Question: What color is the bathroom?
Tambaya: Menene launin bayan gidan?
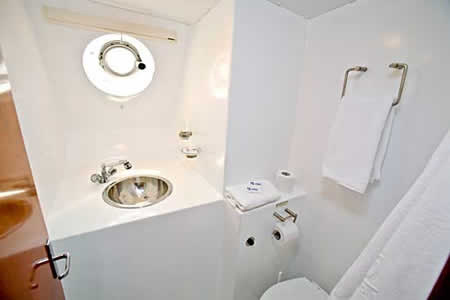
Answer: White.
Amsa: Fari.